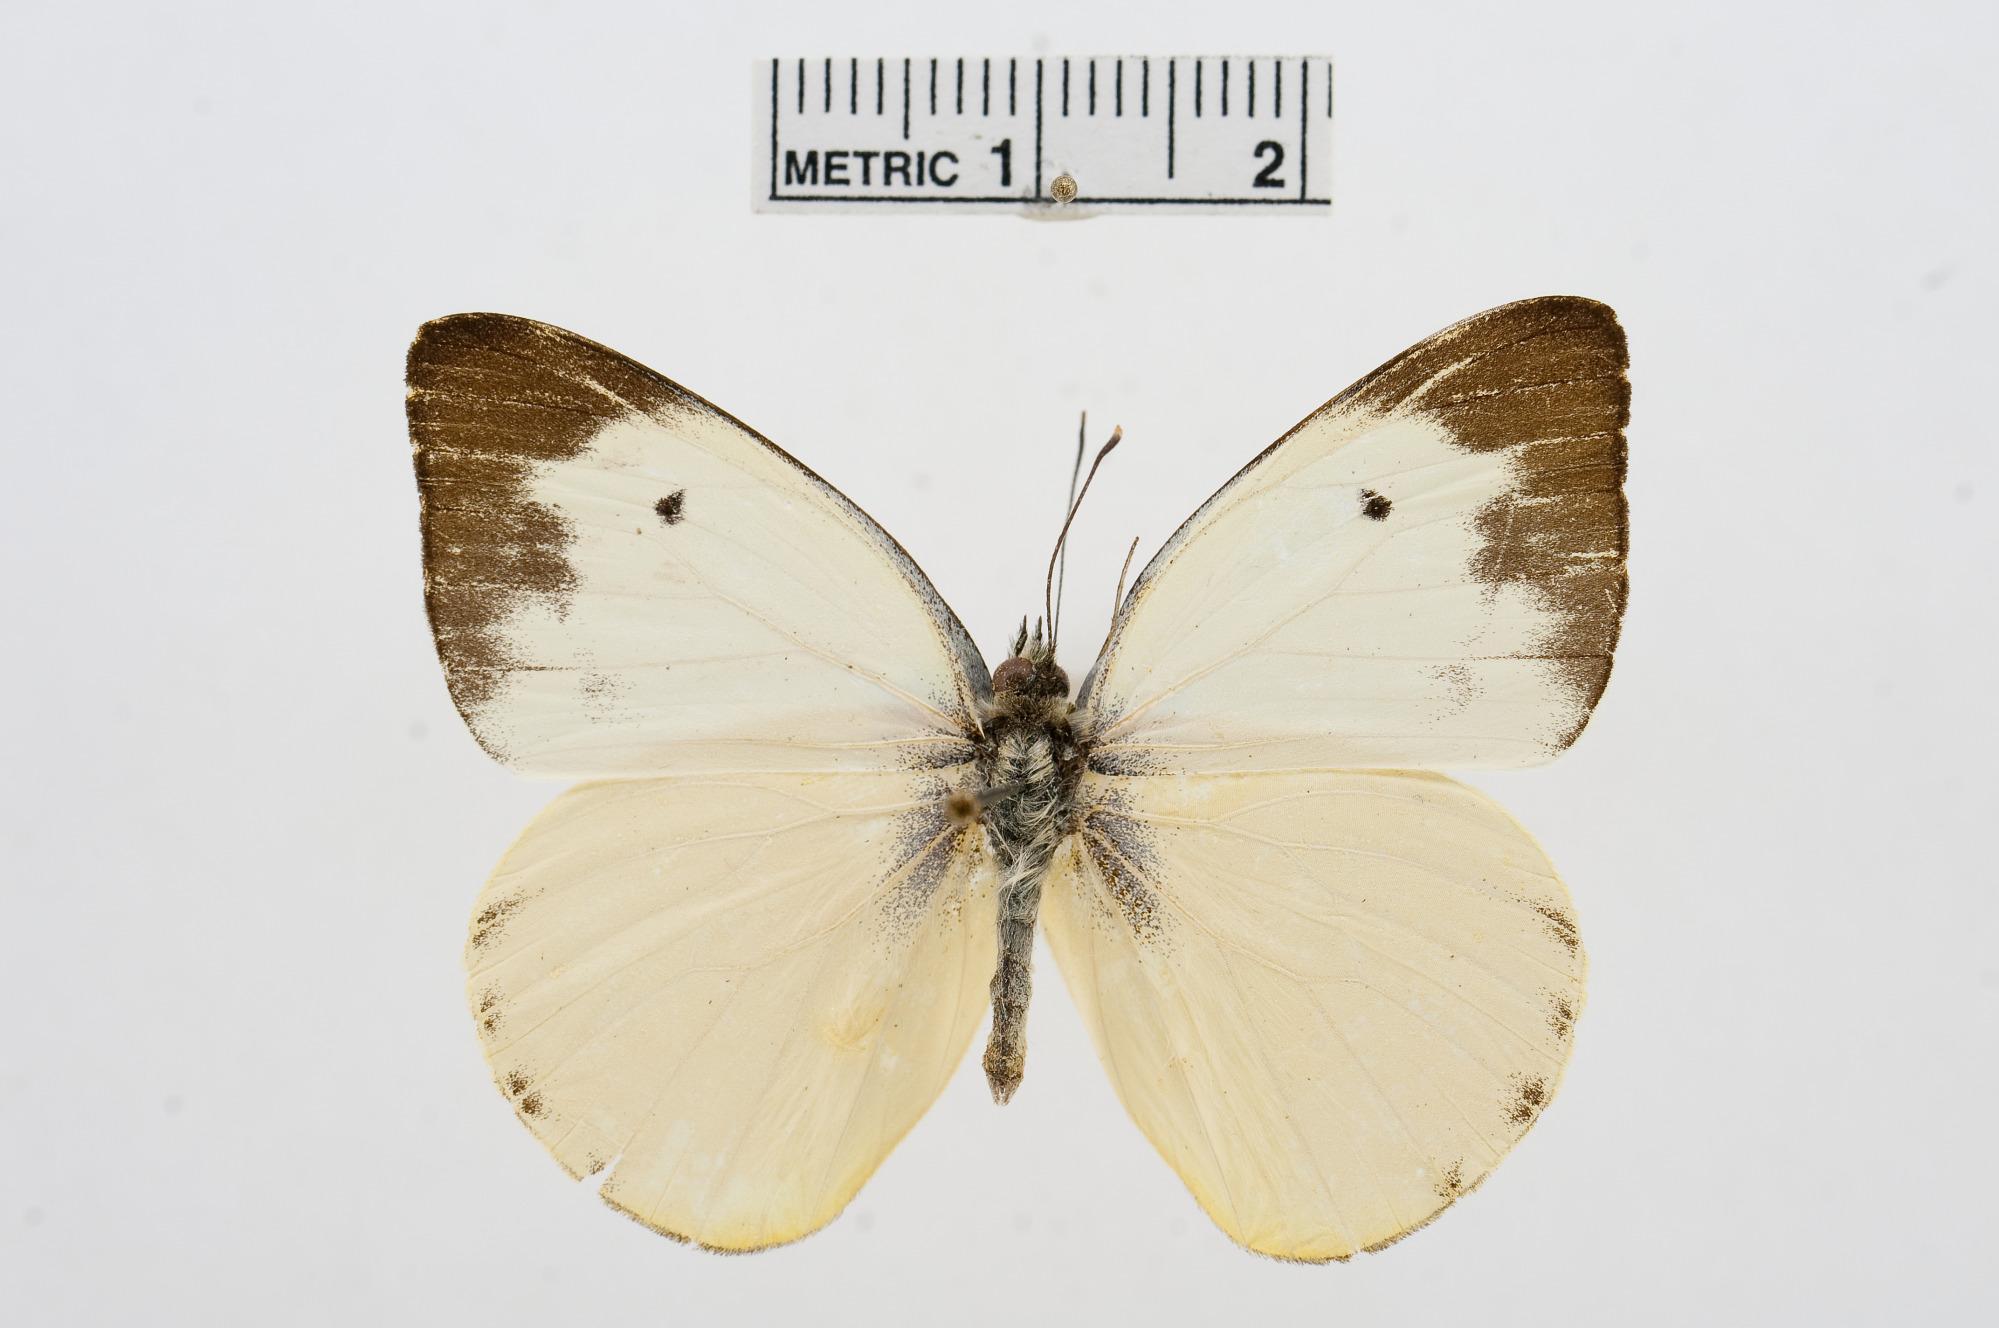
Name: Belenois mabella
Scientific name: Belenois mabella
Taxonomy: Animalia, Arthropoda, Hexapoda, Insecta, Lepidoptera, Pieridae, Pierinae